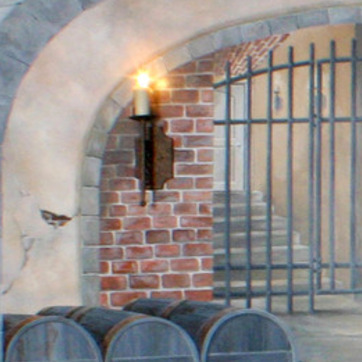
Material: brick